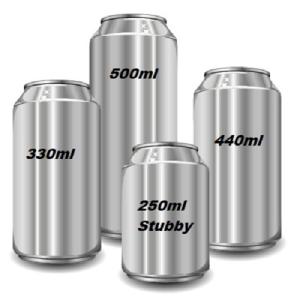
Label: metal